Brathay Trust

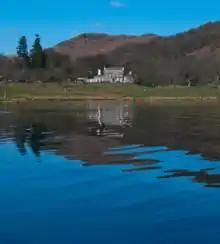
Brathay Hall and grounds from Windermere.

The Trust is based in Brathay Hall, a Georgian-style country house set on a 360-acre property close to the Ambleside village on the shores of the River Brathay. Brathay Hall is grade II listed and was built in the 18th century by George Law, the son of a lawyer who had a strong interest in the Backbarrow ironworks. After Law's death in 1802, his son Henry rented the property to John Harden, a gentleman and amateur Cumbrian artist who lived a life of leisure, entertaining guests such as poets William Wordsworth and Samuel Taylor Coleridge, and Romantic painter John Constable. Jessy's Journal, an account of the diaries of Jessy Harden, the lady of the house at that time, offers an insight to day-to-day life at that time.